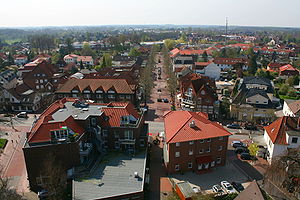
Bad Zwischenahn
Udsigt over Bad Zwischenahn fra vandtårnet
Bad Zwischenahn er den største kommune i Landkreis Ammerland i den nordvestlige del af den tyske delstat Niedersachsen, og ligger vest for Oldenburg. Den har 28.484 indbyggere.